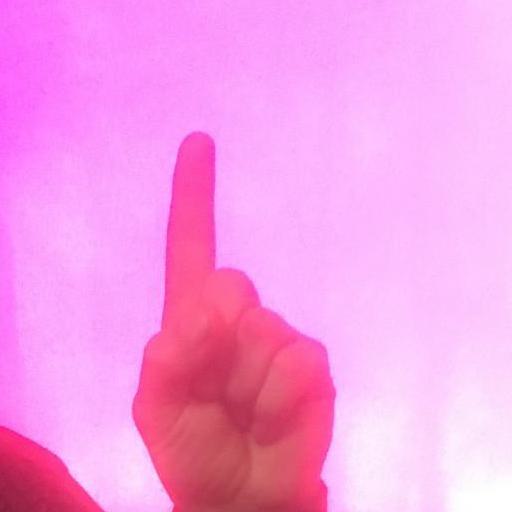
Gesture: one